Rudyard Kipling

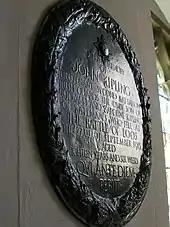
Memorial to 2nd Lt John Kipling in Burwash Parish Church, Sussex, England

By September 1896 the Kiplings were in Torquay, Devon, on the south-western coast of England, in a hillside home (Rock House, Maidencombe) overlooking the English Channel. Although Kipling did not much care for his new house, whose design, he claimed, left its occupants feeling dispirited and gloomy, he managed to remain productive and socially active.